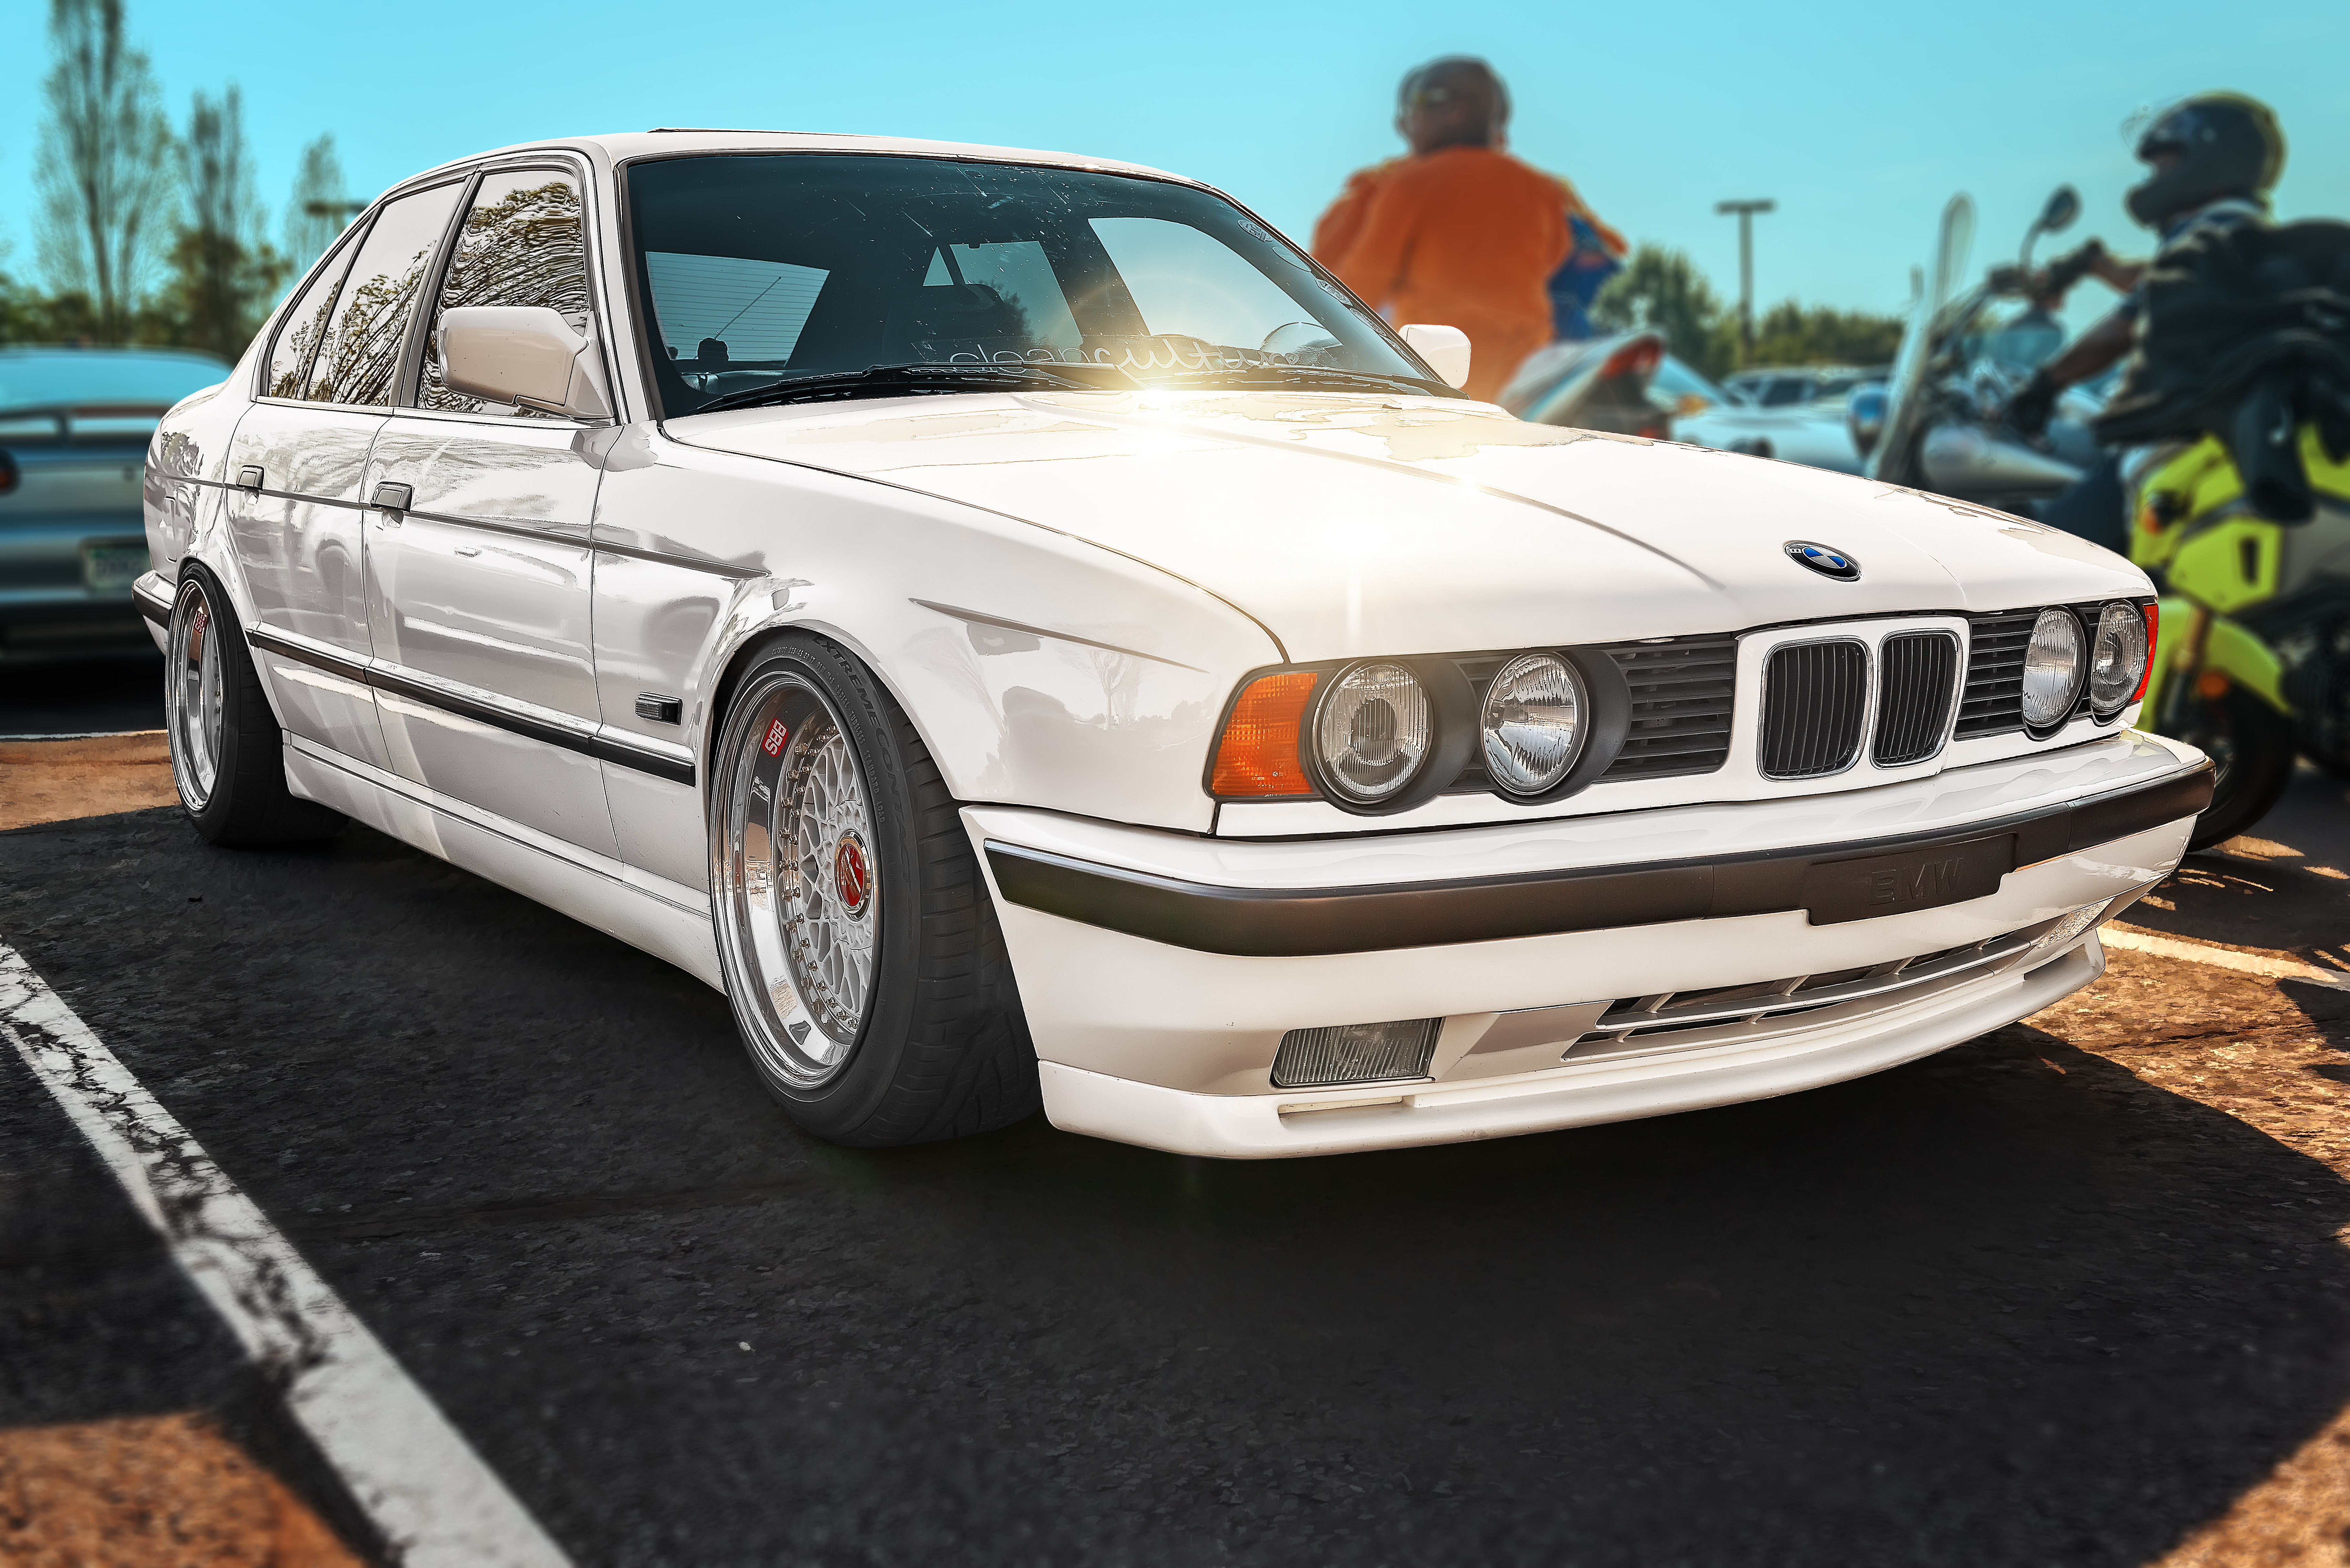
beacon hill, geotagged, Greer, south carolina, united states, usa, auto, automobile, automotive photography, bavarian motor works, Bayerische Motoren Werke AG, Bimmer, bmw, BMW 5 Series E34, BMW E34, BMW E34 Coupe, camber, car, car photo, car photography, car show, Cars and Coffee, Cars And Coffee Of The Upstate, classic, classic auto, classic automobile, classic car, Classic Vehicle, Clean Culture, coche, Dropt, E34, German Auto, german car, German Sports Car, German Vehicle, greenville, Greenville County, Greenville County SC, Greenville County South Carolina, Greenville SC, Greenville South Carolina, GSP, Import Alliance, Import Car, Michelin North America Headquarters, Pelham Road, performance car, Photoshop Car, Photoshop Lens Blur, sc, SC Car Show, South Carolina Car Show, sports car, stance, Upstate South Carolina, vehicle, voiture, white car, motor vehicle, personal luxury car, automotive design, executive car, automotive wheel system, rim, luxury vehicle, wheel, automotive exterior, bumper, sedan, automotive tire, sports sedan, hood, compact car, bmw 6 series e24, bmw 3 series e36, grille, bmw 3 series e21